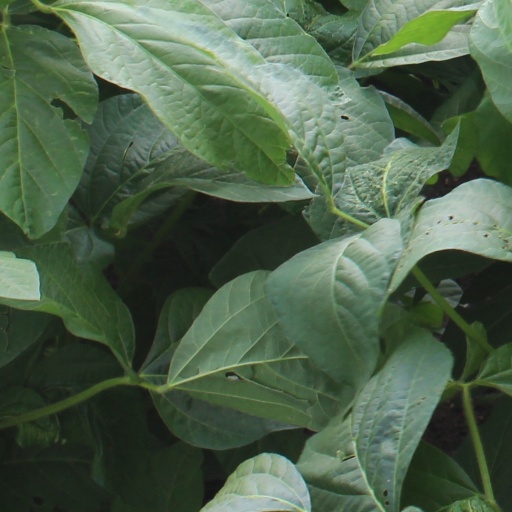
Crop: soybean